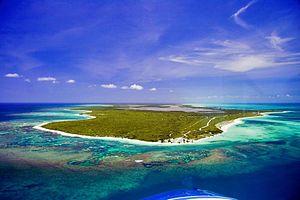
Anegada est une île de l'archipel des îles Vierges britanniques. Sa population était de 204 habitants en 2003. Son nom vient de l'espagnol « terre engloutie ».
Voici une liste des phares dans les îles Vierges britanniques.